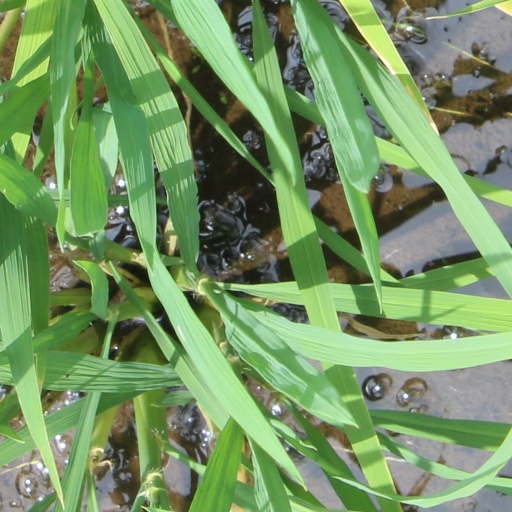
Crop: rice